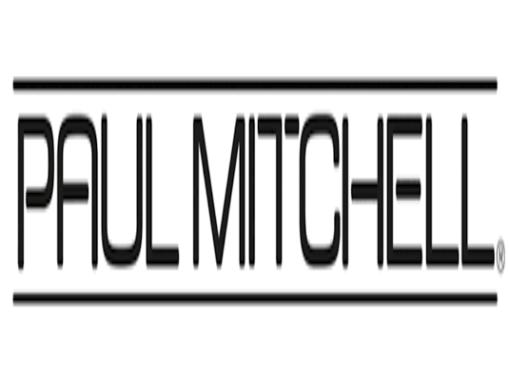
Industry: Necessities